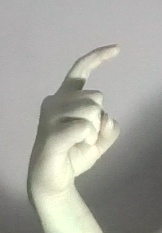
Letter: ra